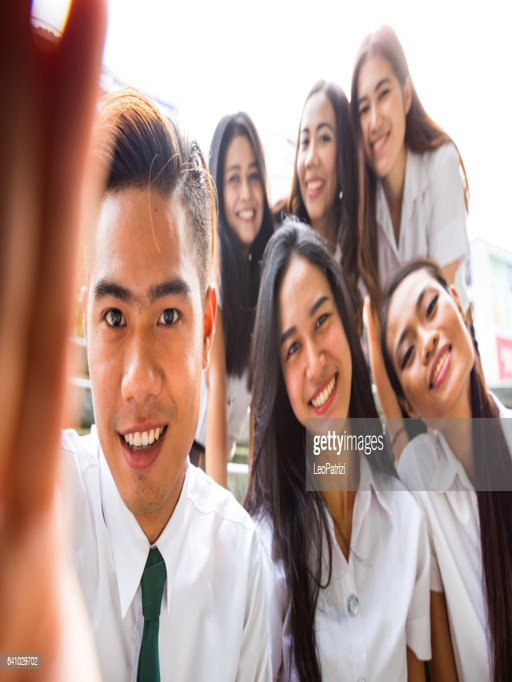
students in uniform take a break together